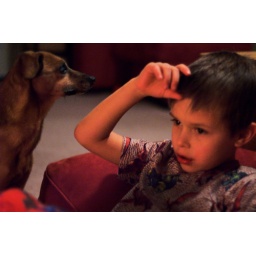
The dog and the boy by the fire after a hard night of playing in the snow